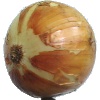
Label: white_onion